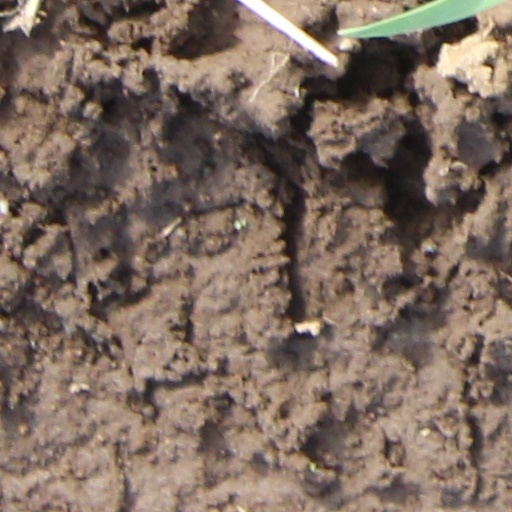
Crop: wheat